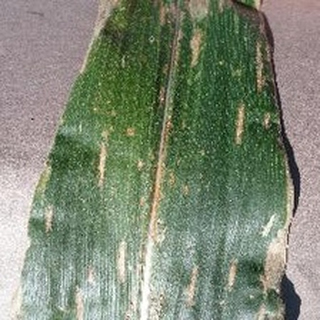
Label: corn_gray_leaf_spot